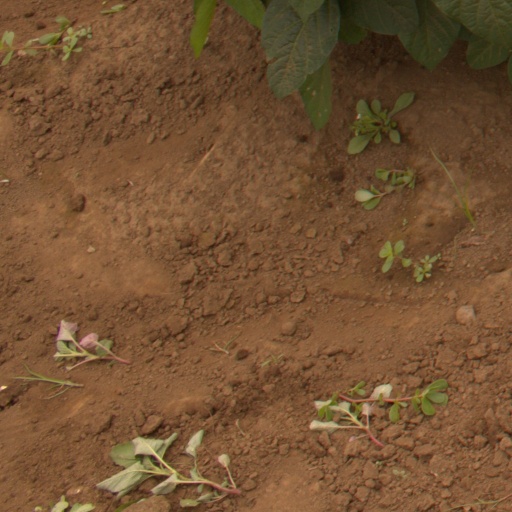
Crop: soybean